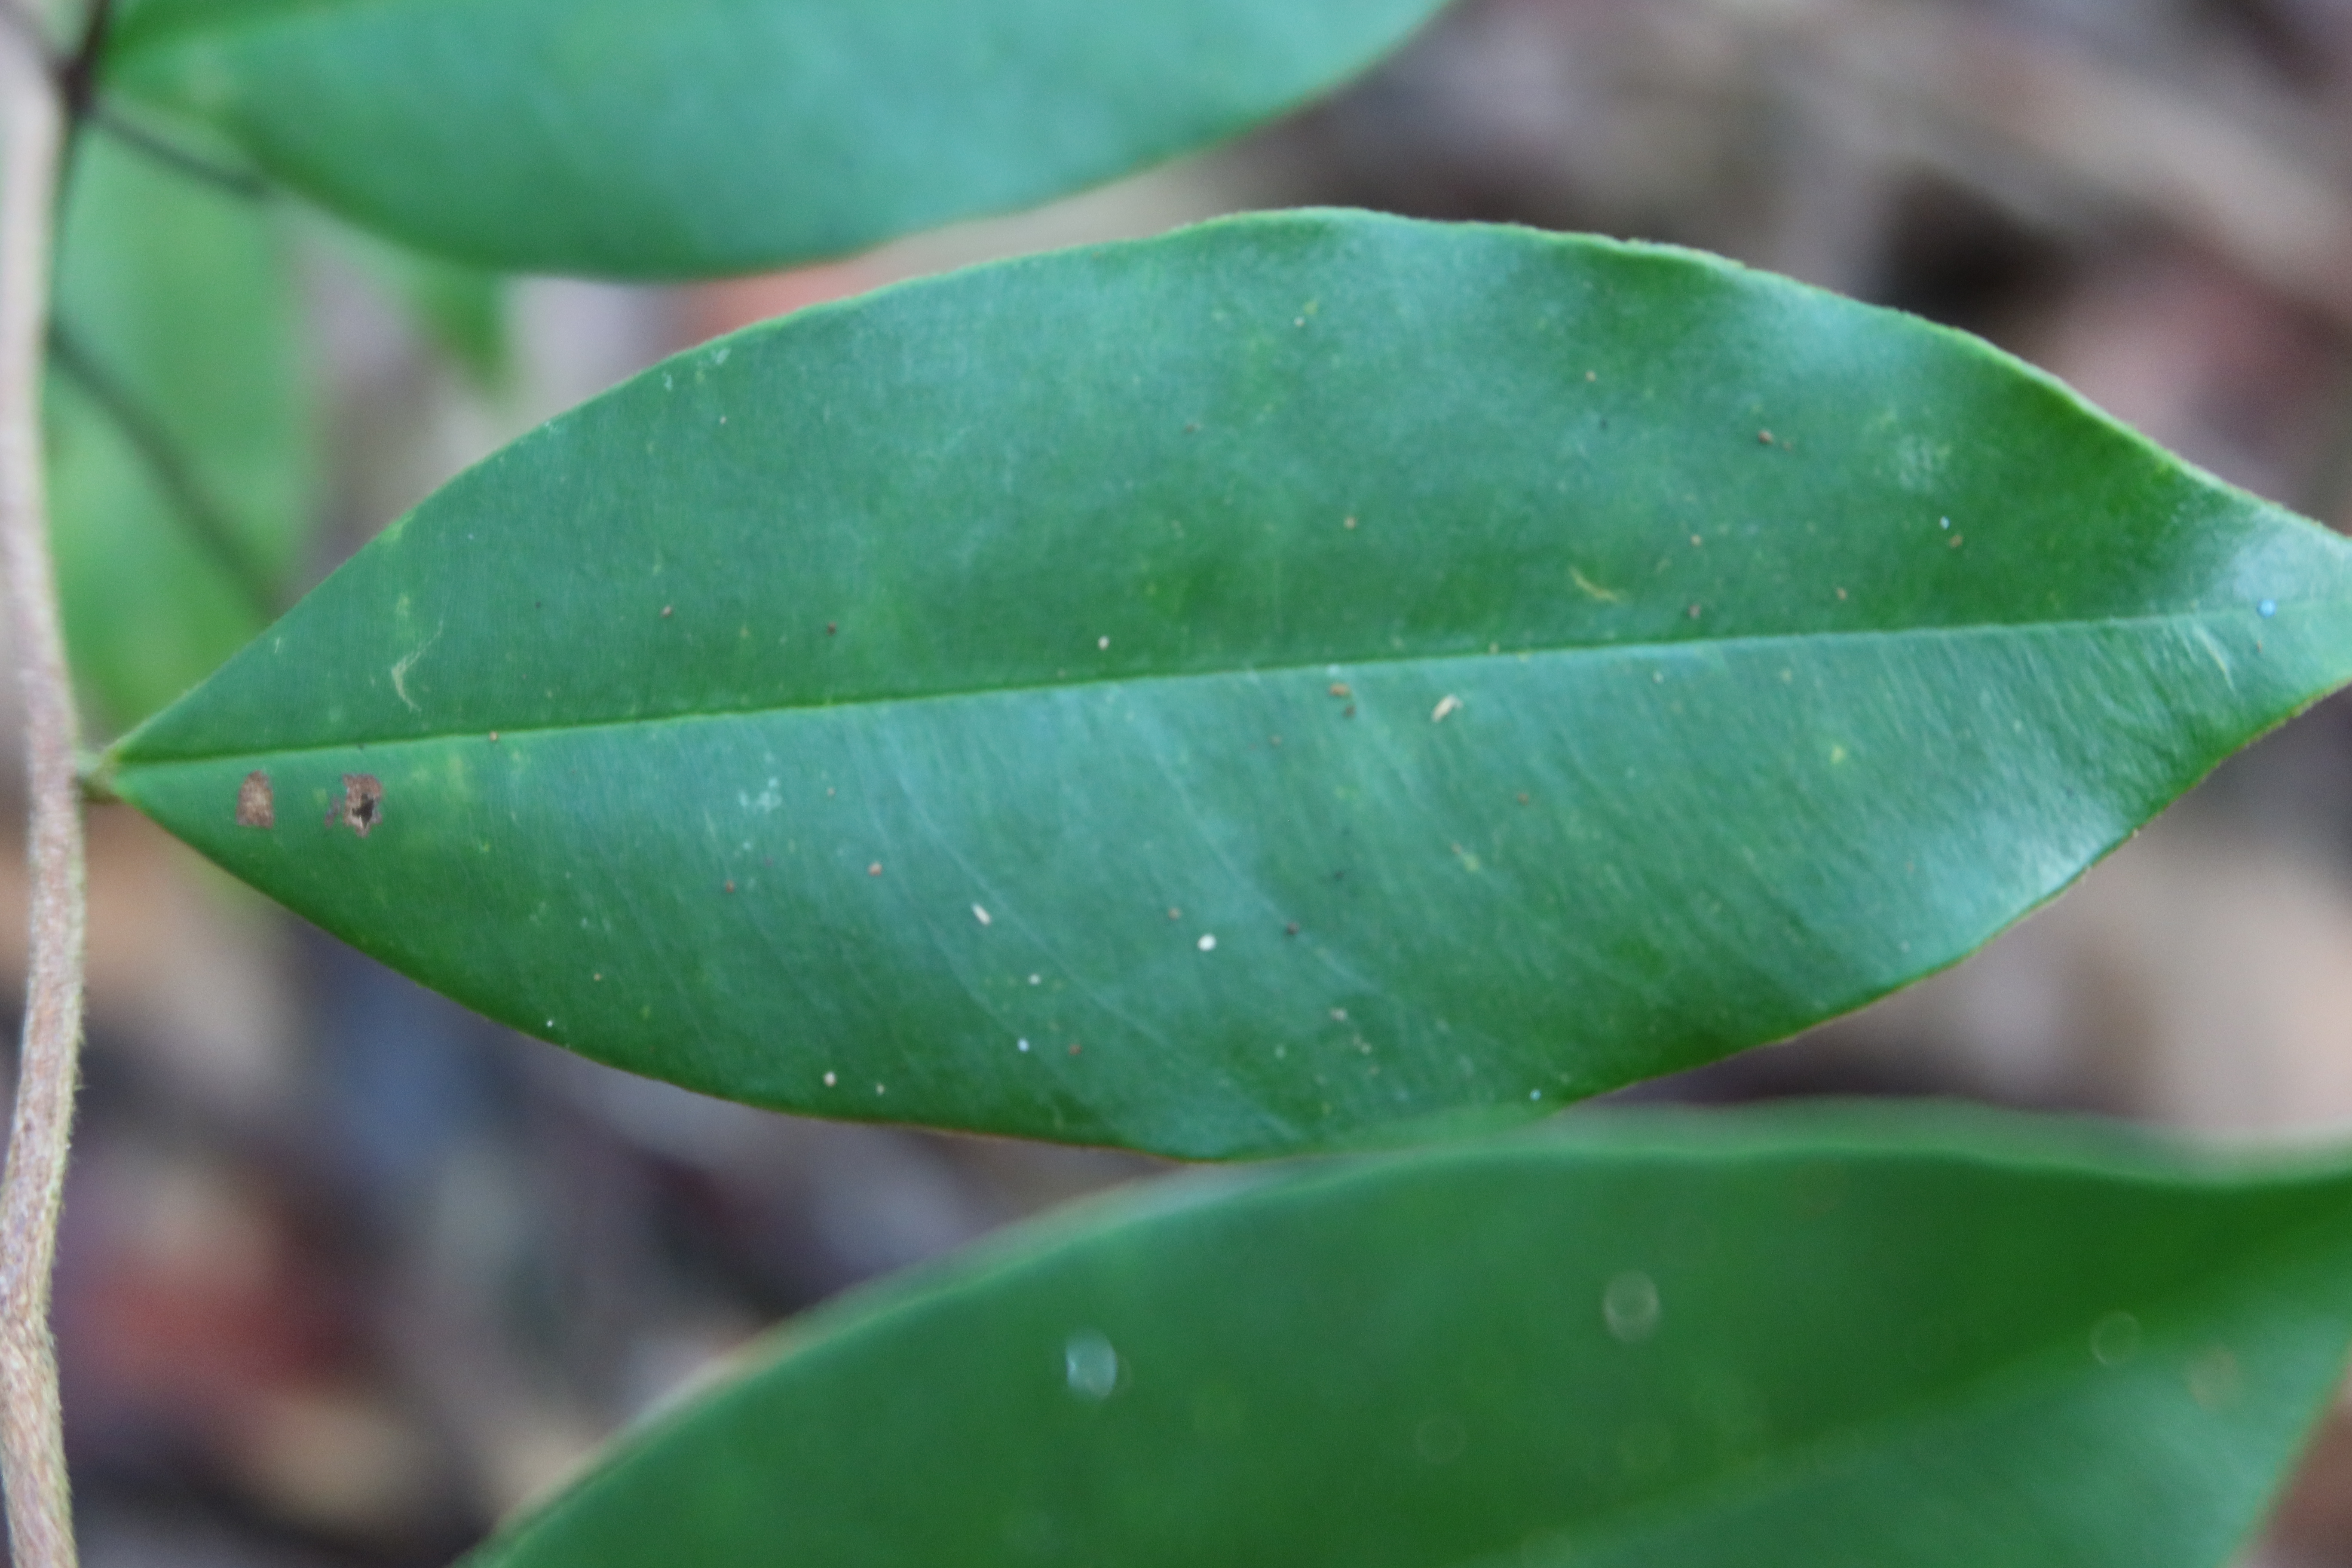
Label: Brown spots